Anjangaon

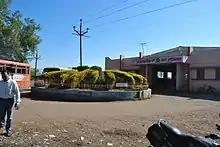
Anjangaon Surji Bus Stand

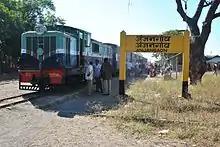
Anjangaon Railway Station

Anjangaon is connected to Betul (101 km) and Khamgaon (101 km) via National Highway 548C Amravati (82 km) and Akola (85 km) by roadways. The state transport (MSRTC) buses ply from Anjangaon to Amravati, Paratwada, Akola, Akot, Ramtek, Yavatmal, Pandharkavada, Nagpur, Aurangabad etc. Some private travel agencies run bus services to Pune and Mumbai. Anjangaon Surji is a station of Bhusaval–Nagpur section of Central Railway on Achalpur-Murtijapur narrow gauge railway route. This narrow gauge train is popularly known as "Shakuntala Express". Nearest broad gauge railway station is Murtijapur(50 km).